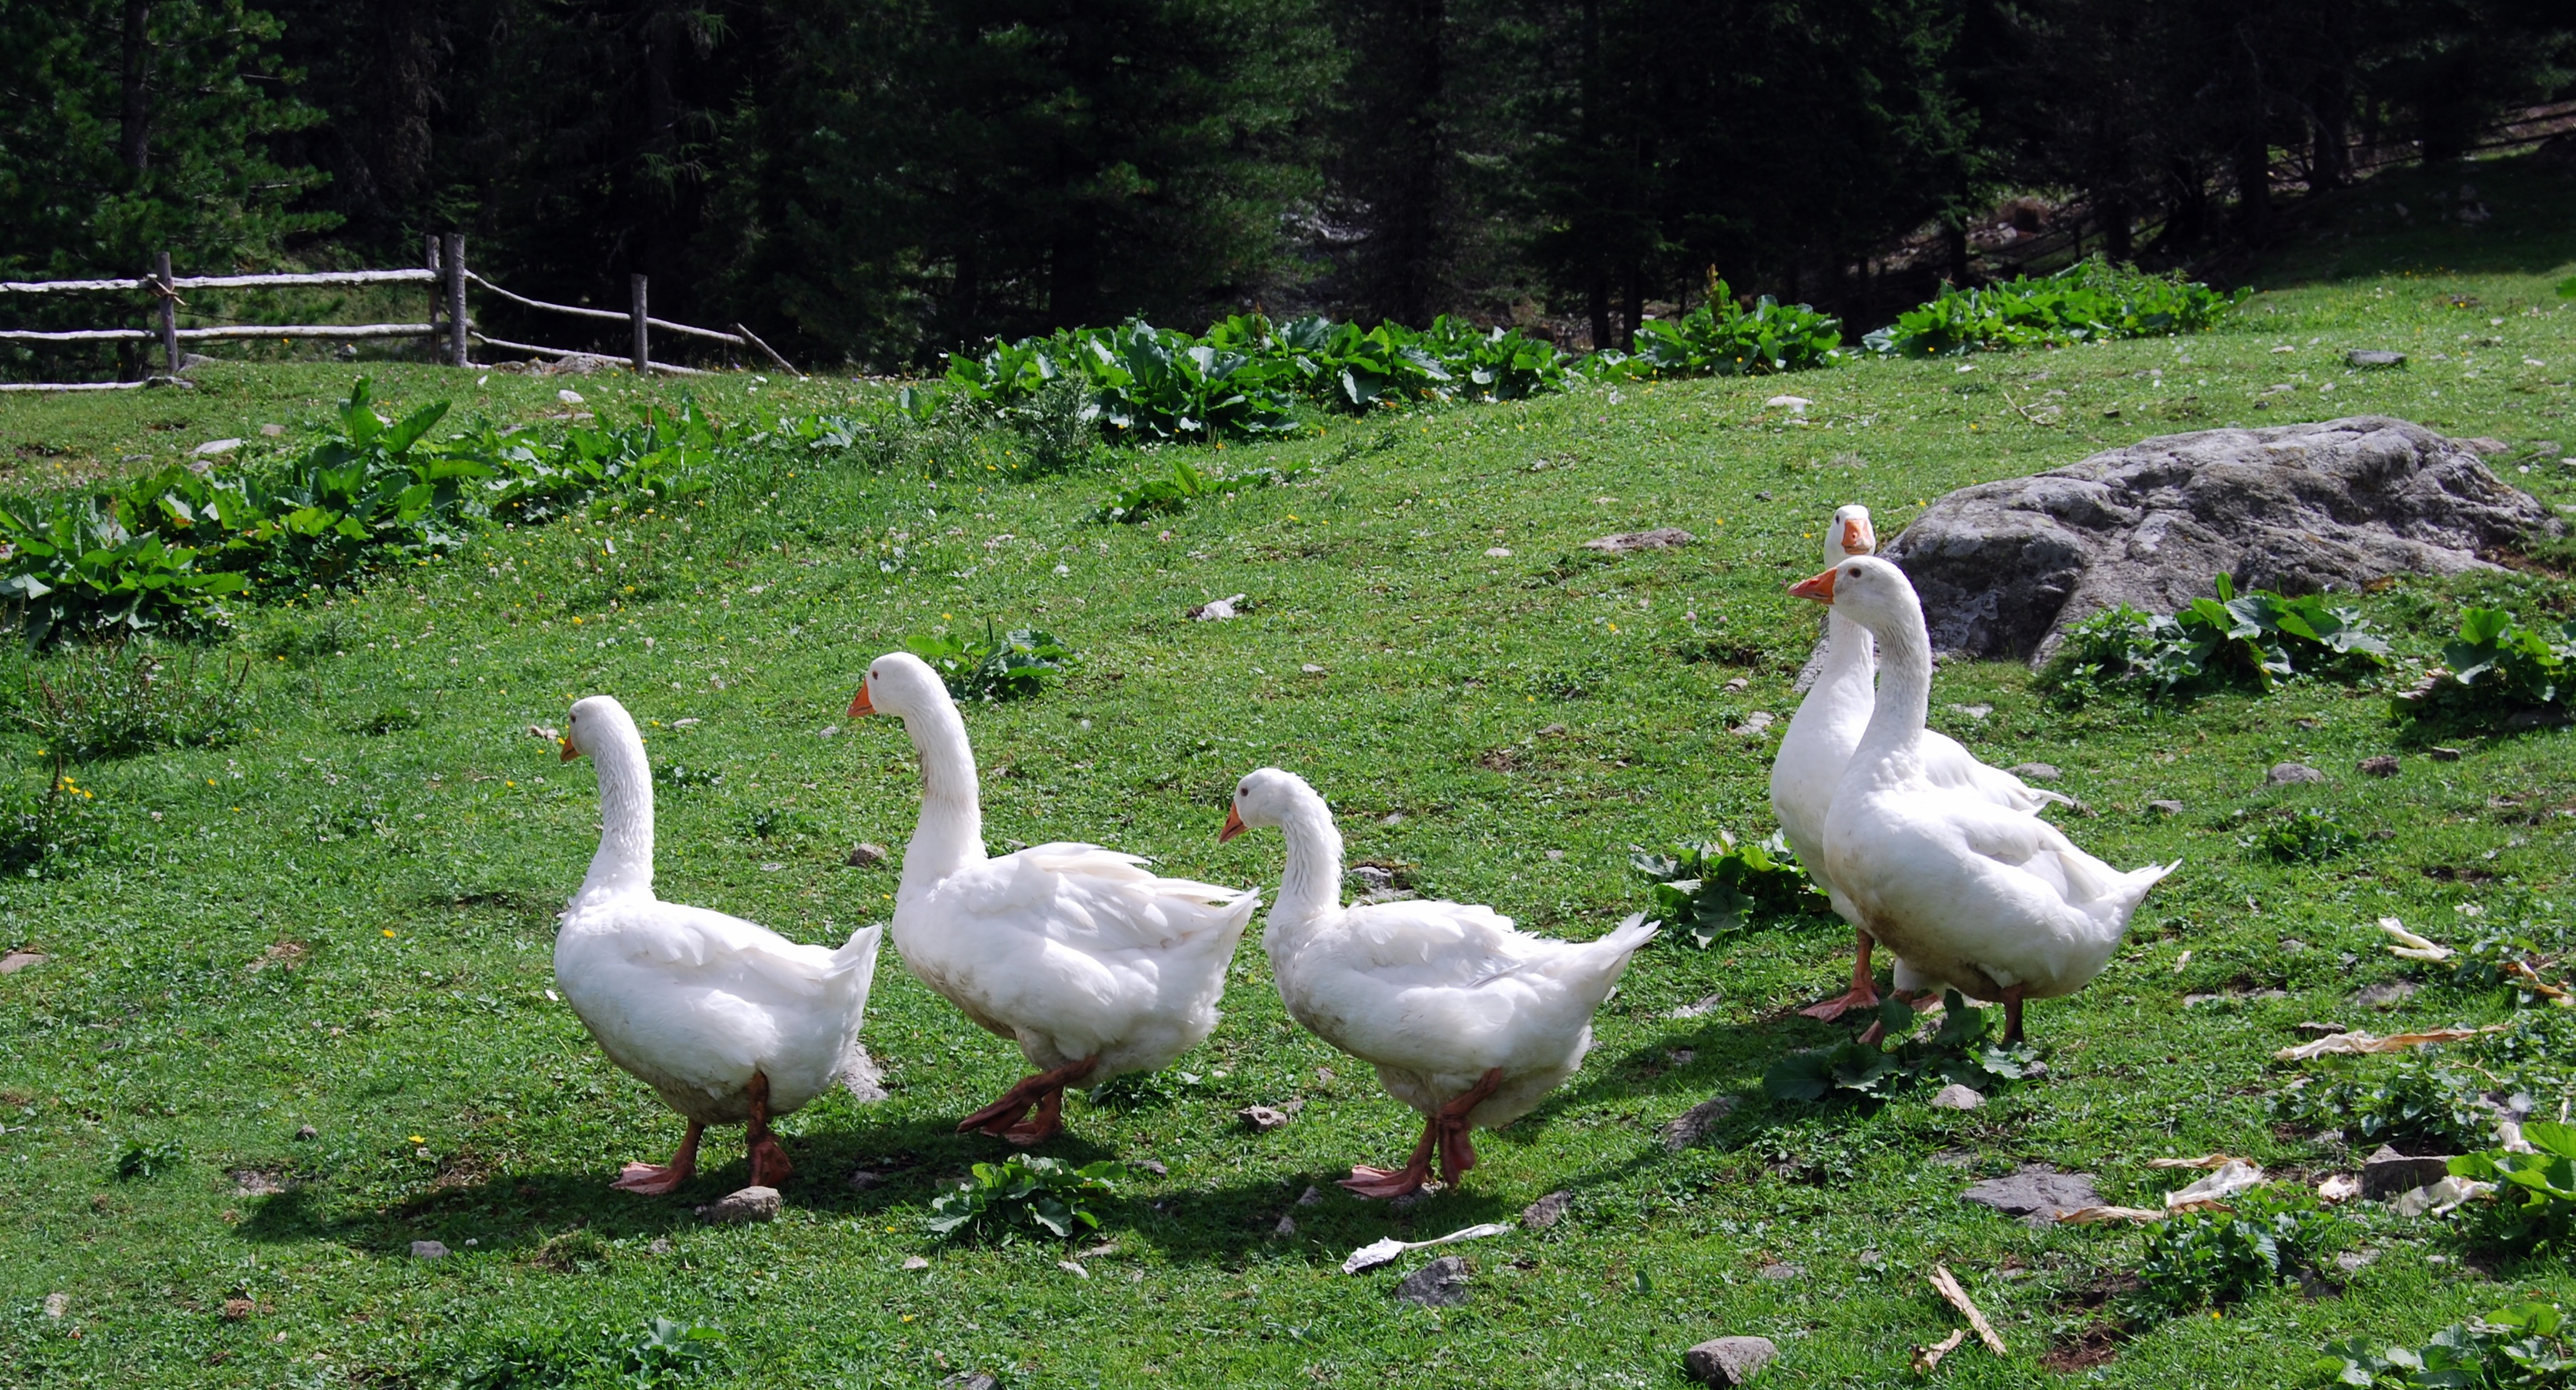
bird, white, wildlife, zoo, green, garden, fauna, prato, swan, duck, goose, geese, vertebrate, waterfowl, water bird, ducks geese and swans, in indiana